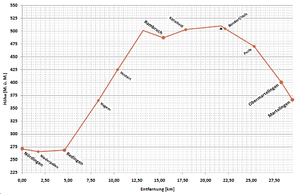
La ligne de Noerdange à Martelange, communément dénommée Jangeli, est une ancienne ligne de chemin de fer secondaire à voie métrique de 29,54 km de long qui reliait Noerdange au village de Rombach.